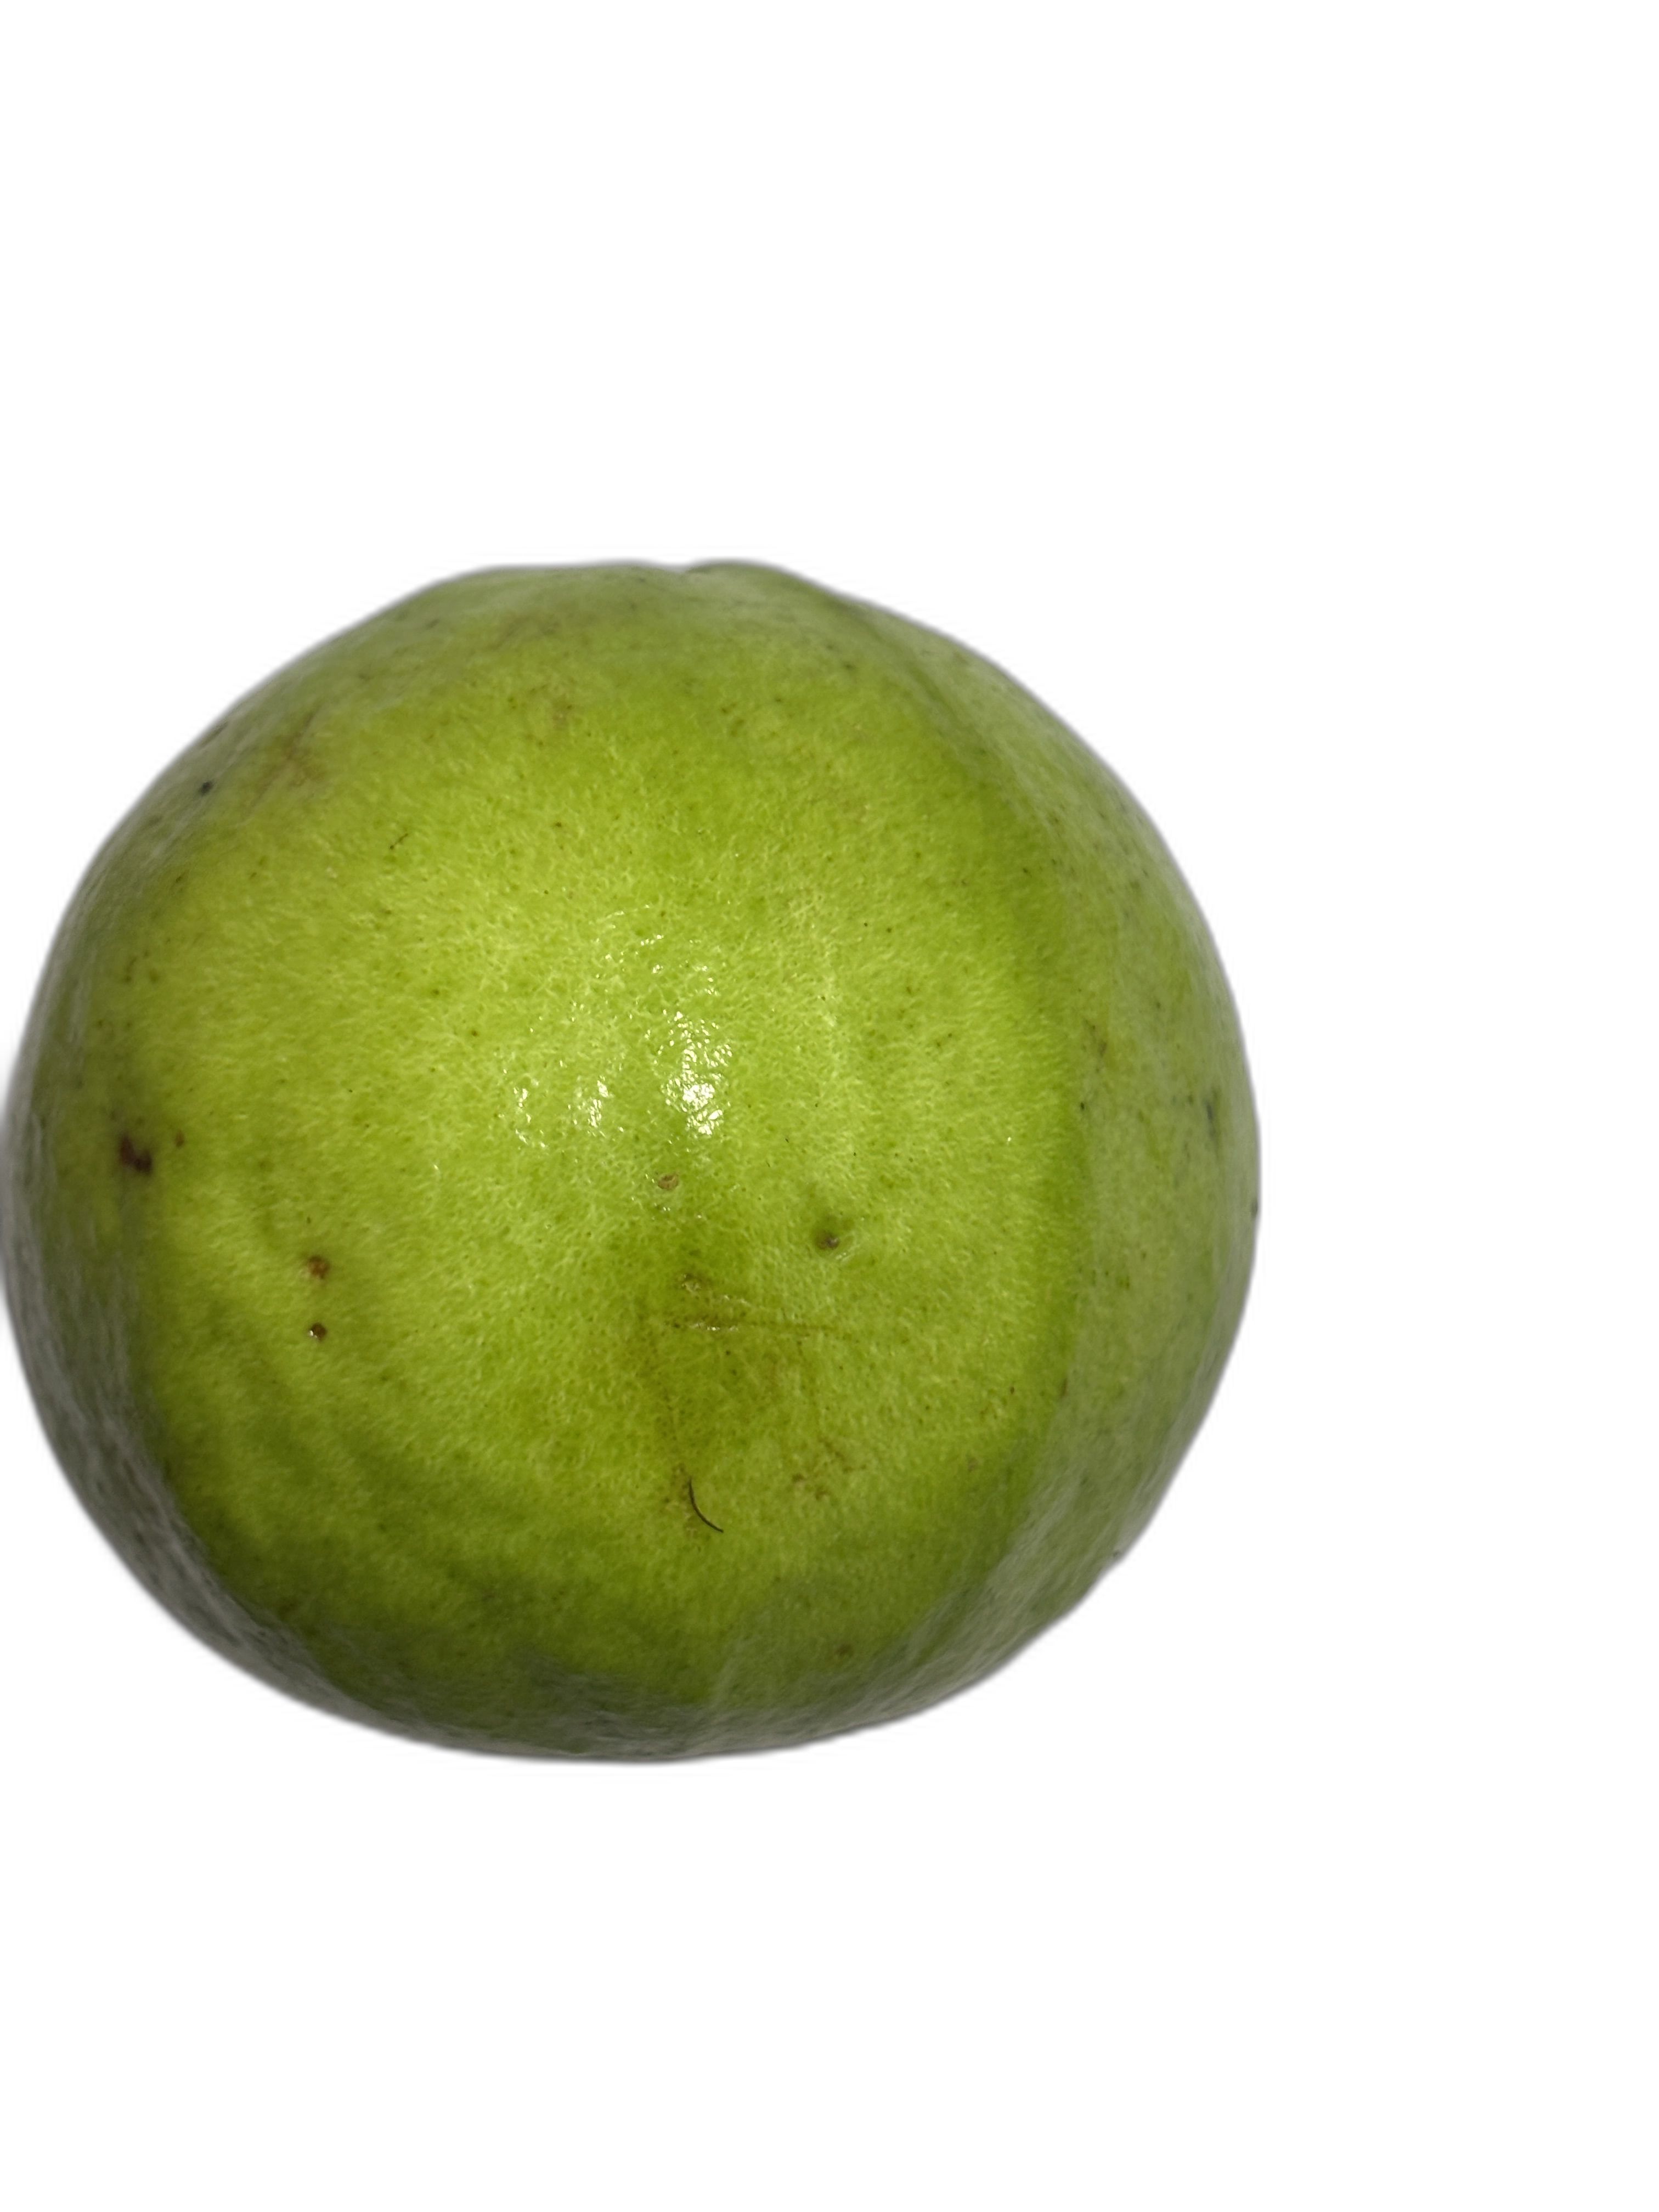
Plant part: fruit
Disease: Healthy